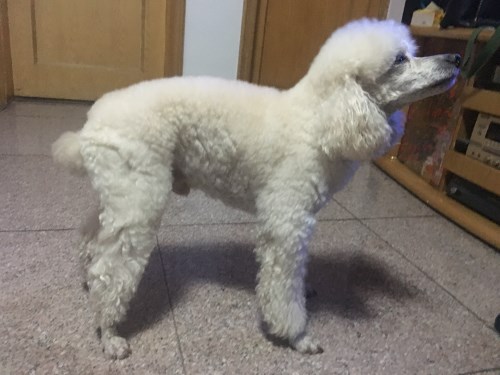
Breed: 2925-n000114-toy_poodle